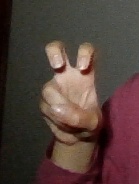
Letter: toot